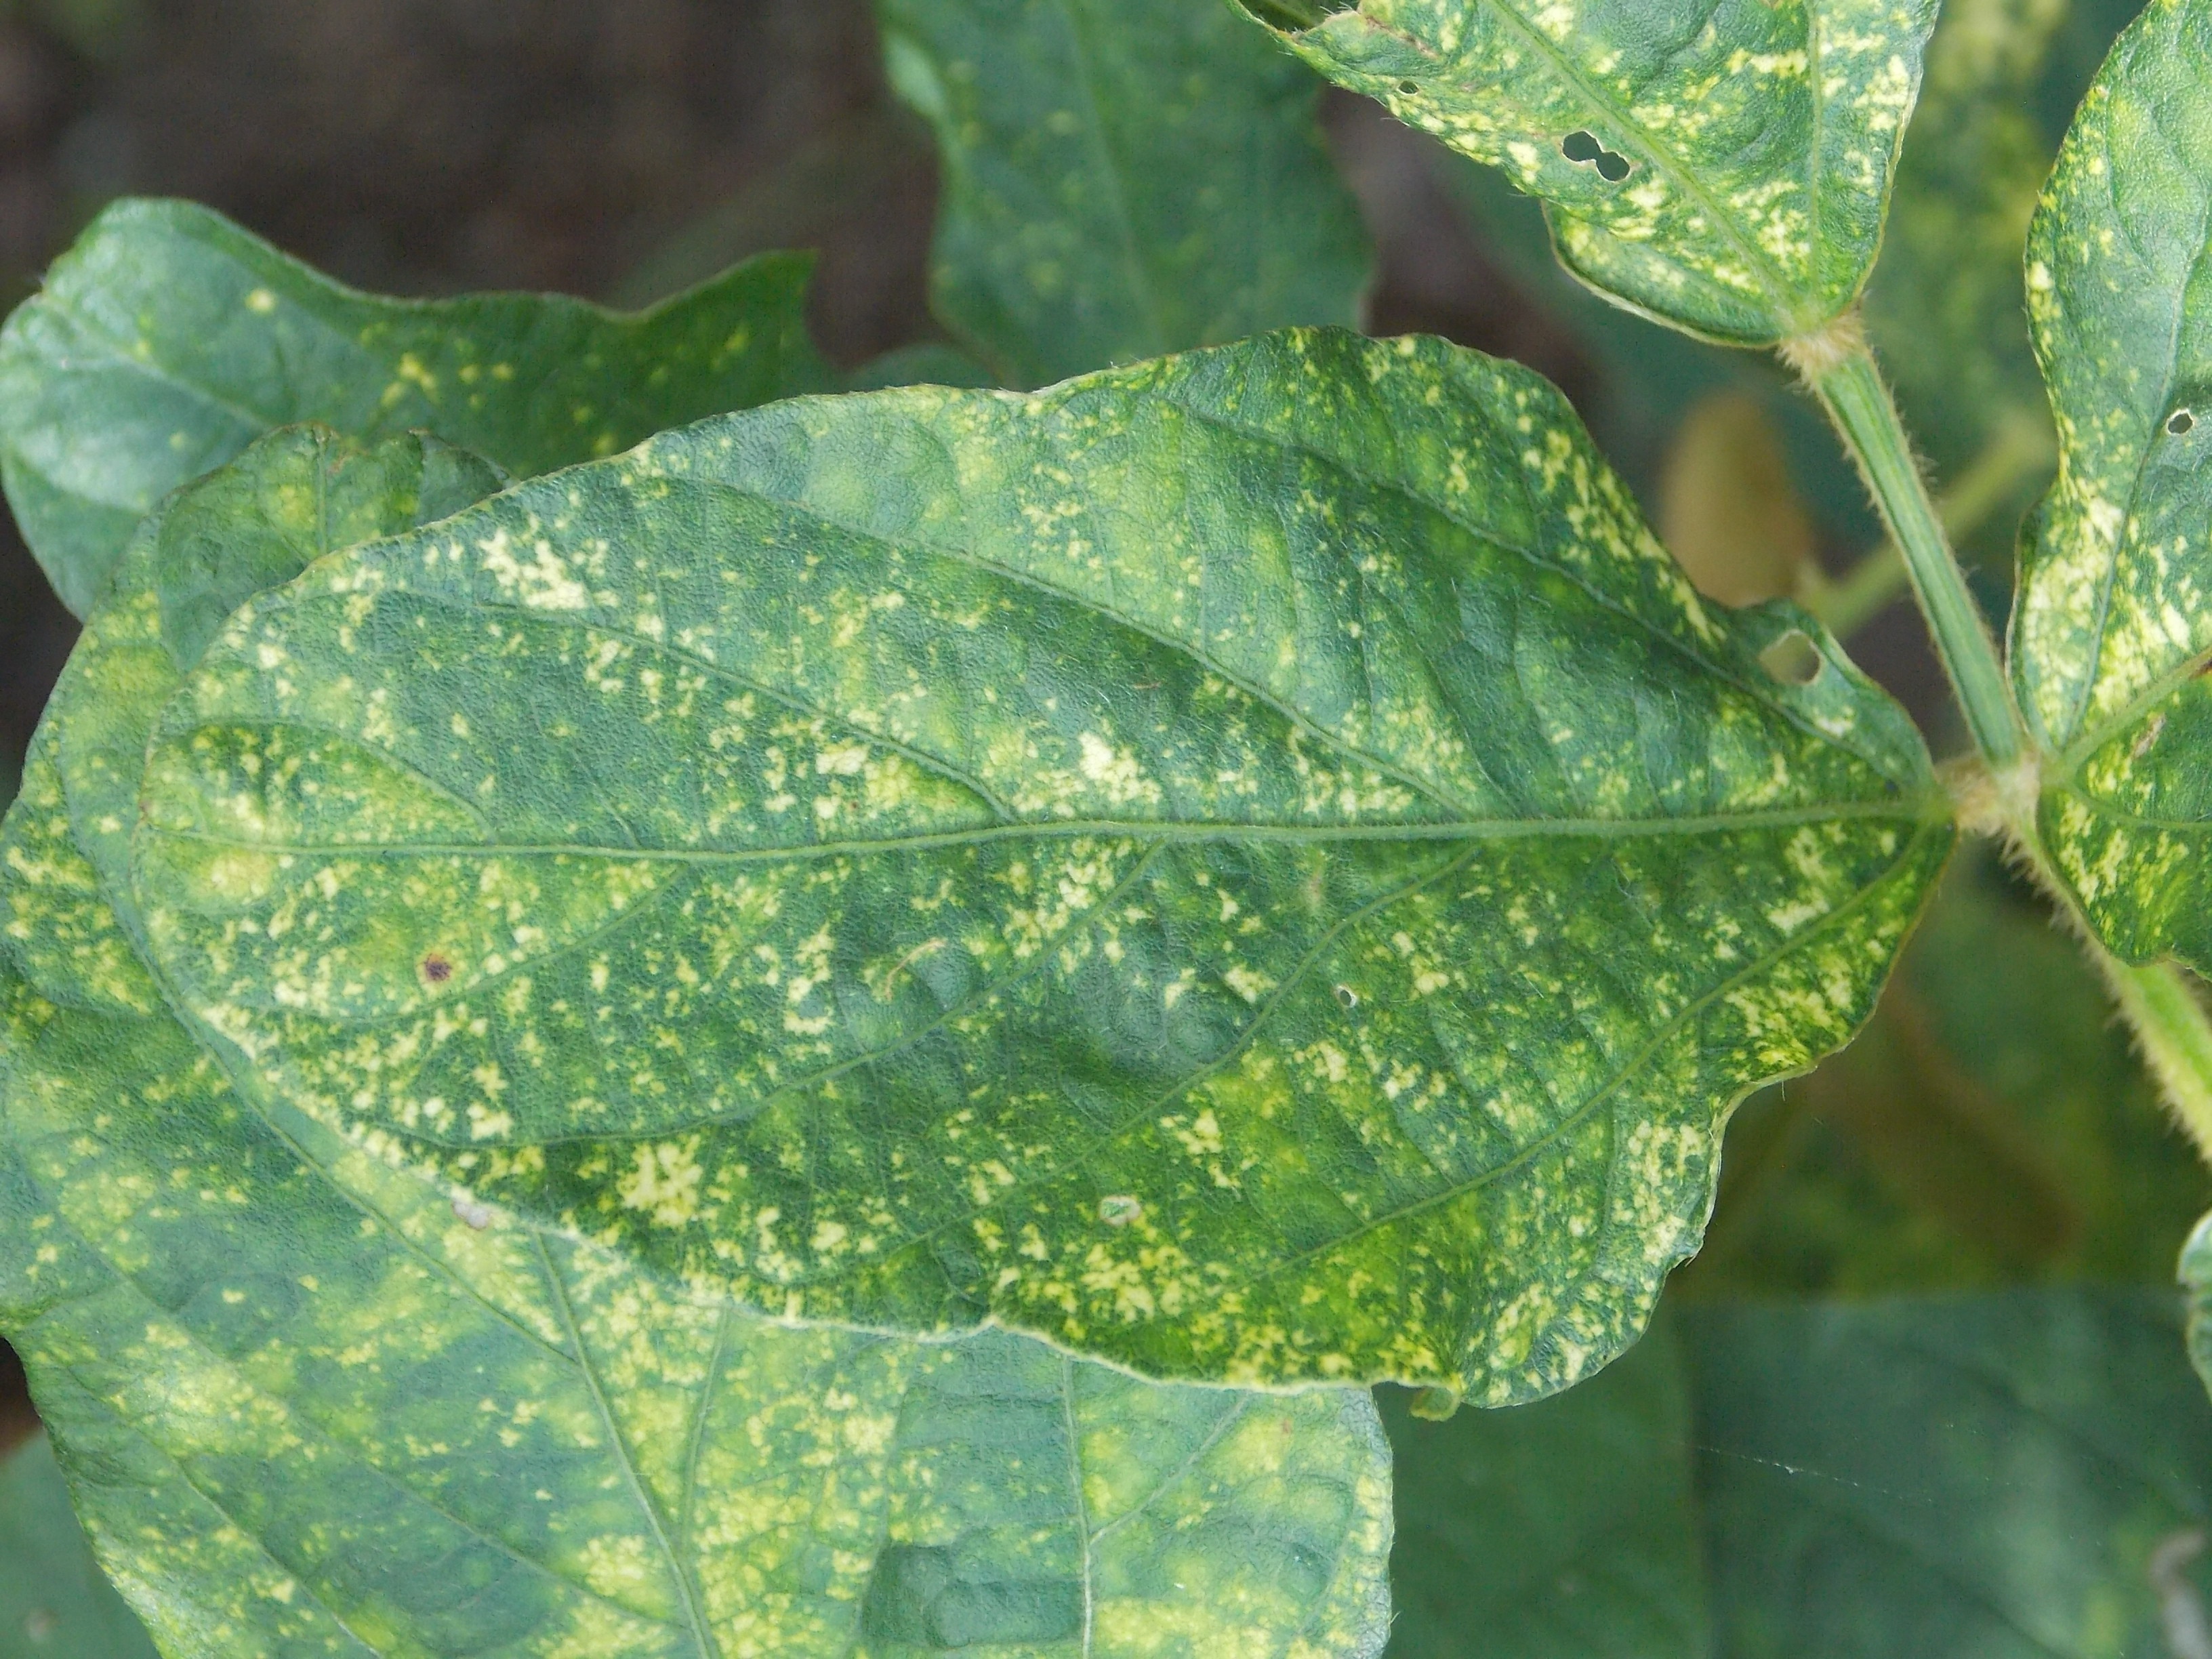
Label: Disease